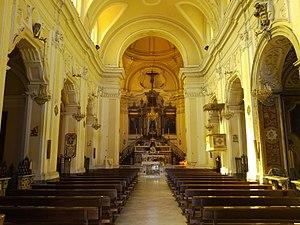
L'église Santa Maria ad Ogni Bene dei Sette Dolori est une église de Naples dans un lieu où l'on jouit d'une belle vue sur le Spaccanapoli qui est à juste titre dénommé « belvédère ».